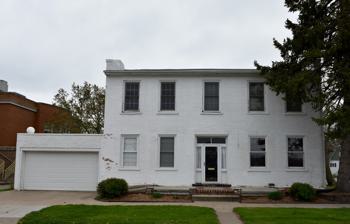
Building: John H. Shoemake House
Country: United States of America
Year built: 1852
Historic house in Iowa, United States United States historic place John H. Shoemake House U.S. National Register of Historic Places Show map of Iowa Show map of the United States Location 116 2nd Ave., W. Oskaloosa, Iowa Coordinates 41°17′36″N 92°38′46″W / 41.29333°N 92.64611°W / 41.29333; -92.64611 Area less than one acre Built 1852 Architectural style Federal NRHP reference No. 84001276 Added to NRHP March 22, 1984 The John H. Shoemake House , also known as the Shoemake-Muhl House , is a historic residence located in Oskaloosa, Iowa , United States.  A native of Tennessee , Shoemake was a local businessman and local politician who settled in Mahaska County from Illinois in 1848.  He had this two-story brick residence built in 1852 at a time when most houses in the area were built of wood. It follows the I-house plan, and it features Federal style elements that are found in the stepped gables , the massing of chimneys in pairs, and its overall symmetry.  It was built with a flat roof, which was not unusual in Oskaloosa at the time. The gable roof was added sometime after 1869.  The house was listed on the National Register of Historic Places in 1984. References